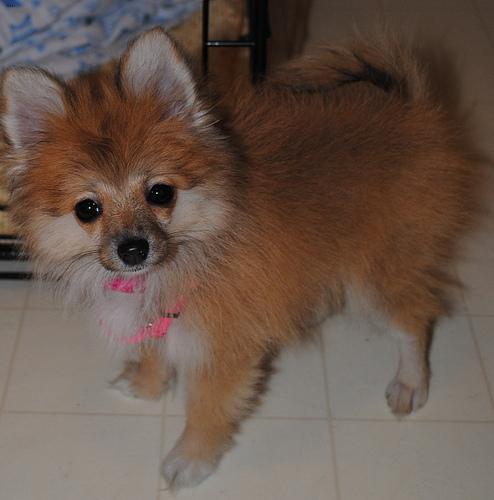
Breed: pomeranian